Texas oil boom

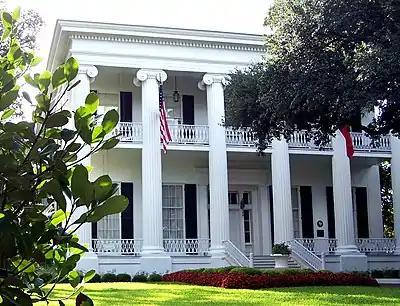
The Texas Governor's Mansion

The university system in Texas improved dramatically because of the boom. Before the boom, the University of Texas consisted of a small number of crude buildings near Austin. Oil speculation on university land in western Texas led to the creation of the Santa Rita oil well, giving the University of Texas, and later Texas A&M University, access to a major source of revenue and leading the university to become among the wealthiest in the United States. Other universities in the state, especially the University of Houston, were also able to benefit from state-owned oil production and donations from wealthy oil investors, fueling substantial growth and development in their campuses.